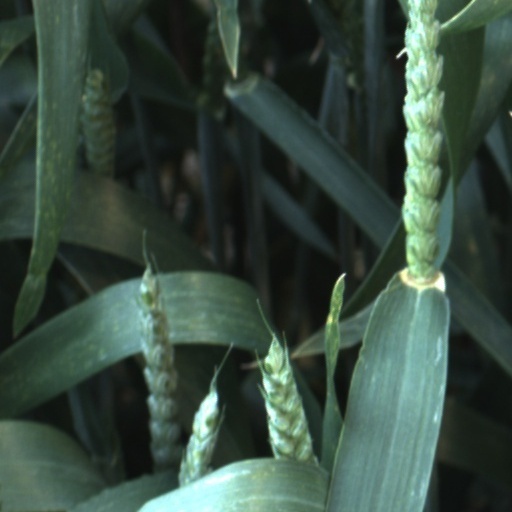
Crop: wheat